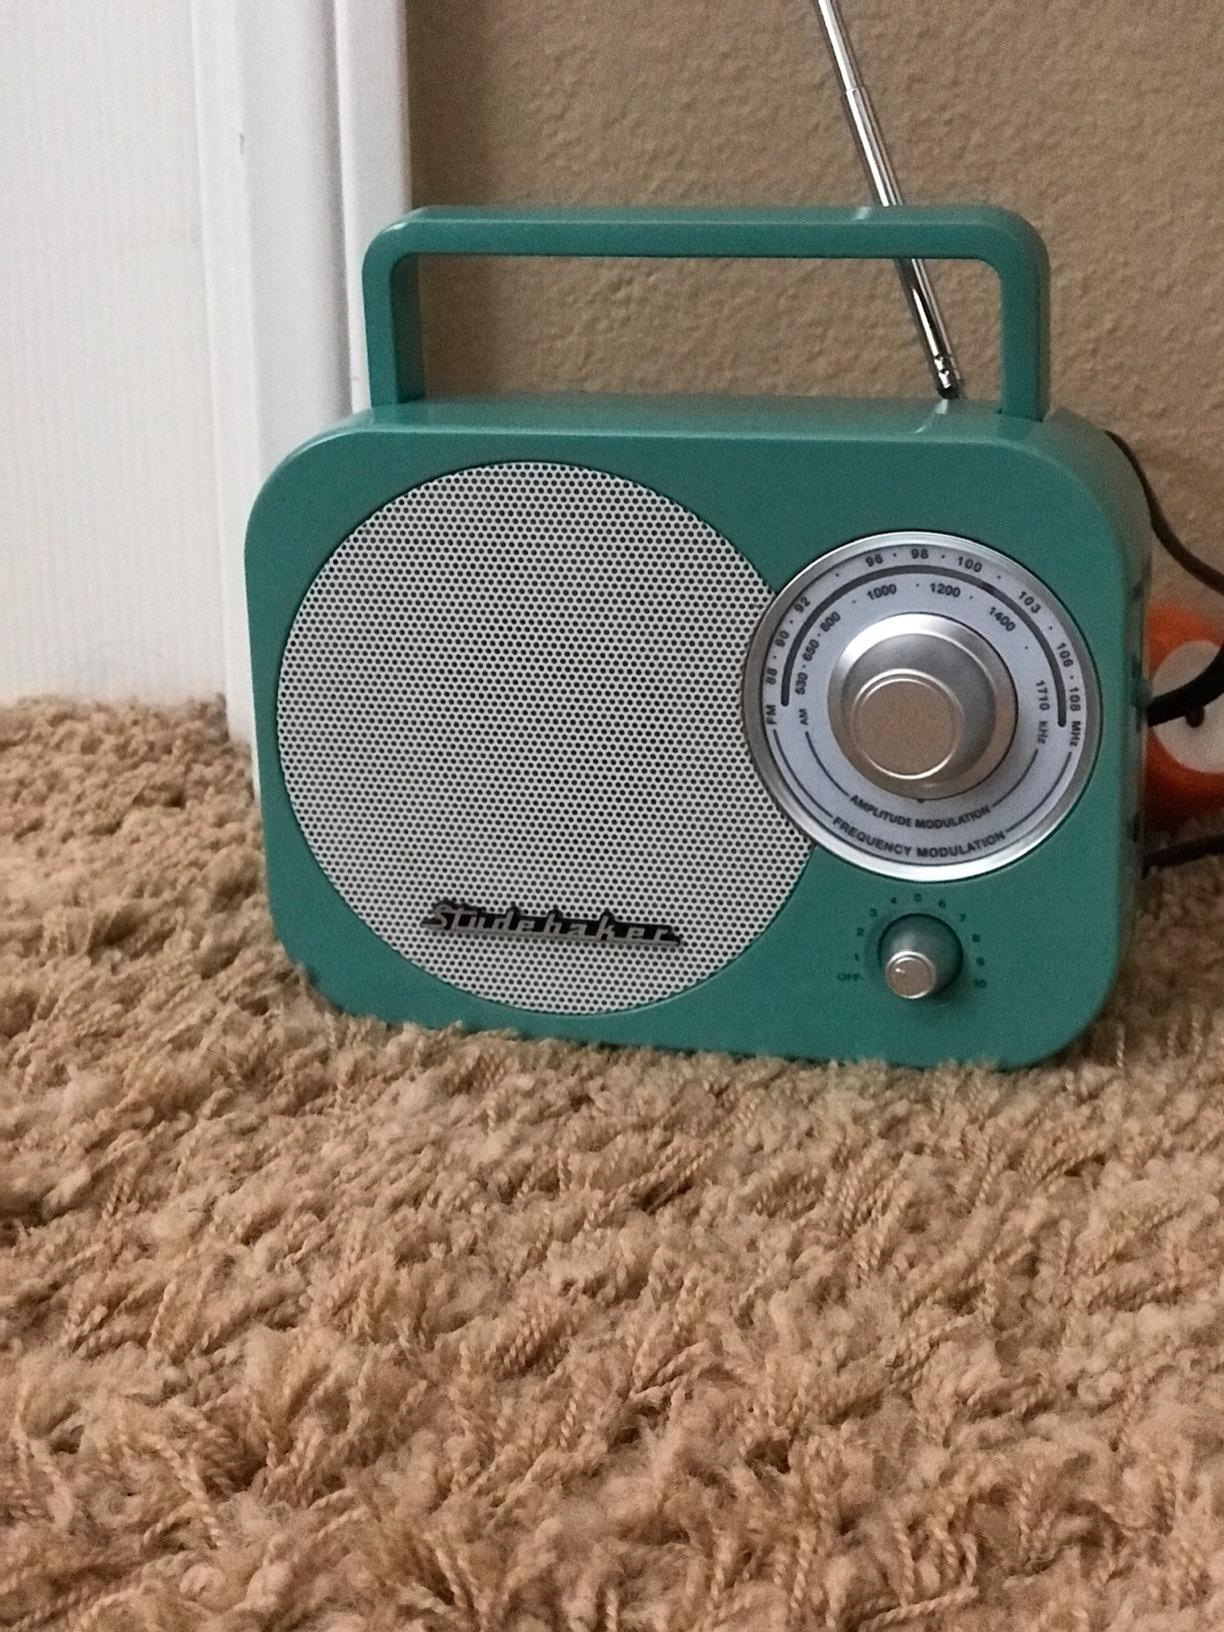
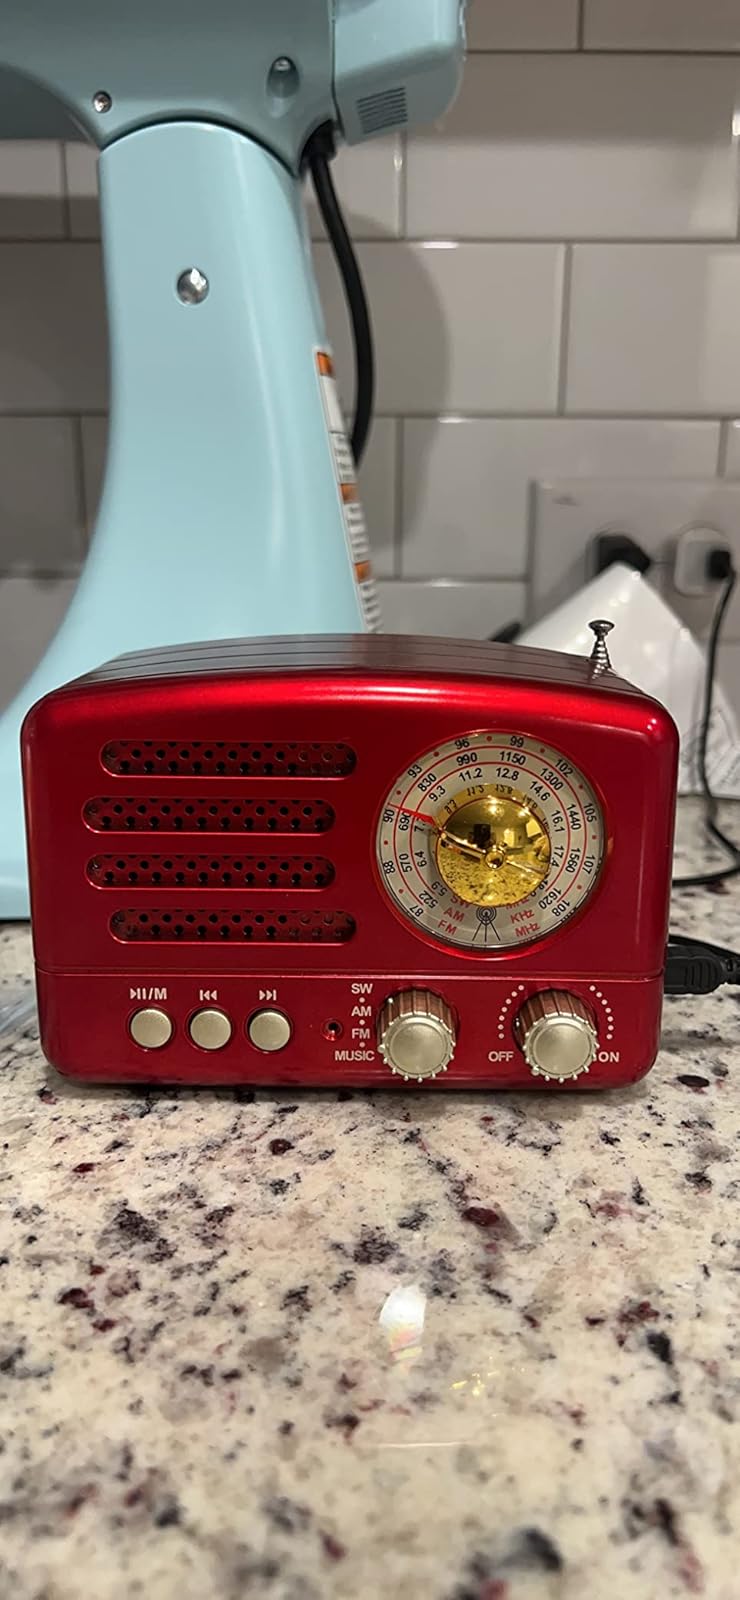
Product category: radio
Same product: no